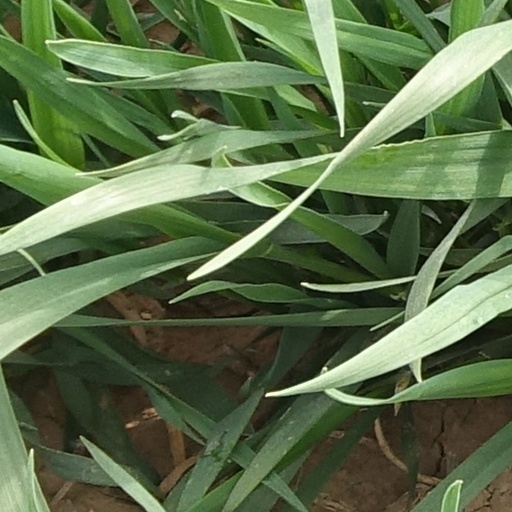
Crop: wheat